Independent Order of Odd Fellows

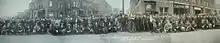
Odd Fellows celebrating the 100th anniversary of the American Oddfellowship in June 1919 at Duluth, Minnesota.

The Great Depression and the introduction of Franklin D. Roosevelt's New Deal brought a decline in membership. During the depression, people could not afford Odd Fellows membership fees, and when the New Deal's social reforms started to take effect, the need for the social work of the Odd Fellows declined.